1976 Michigan Wolverines football team

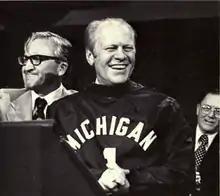
President Ford receives a football jersey during visit to campus in September 1976

On September 18, 1976, Michigan played Stanford at Michigan Stadium. Michigan and Stanford had played to a 19–19 tie in 1975, and the Associated Press picked the rematch as its "Upset Special of the Week", predicting a Stanford win by a 24–20 score. Instead, Michigan defeated Stanford by a score of 51–0.